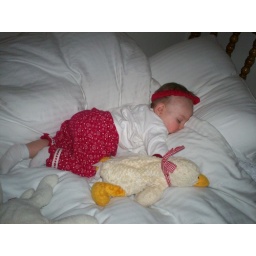
Landri sleeping in Jilly's cloud for a bed.